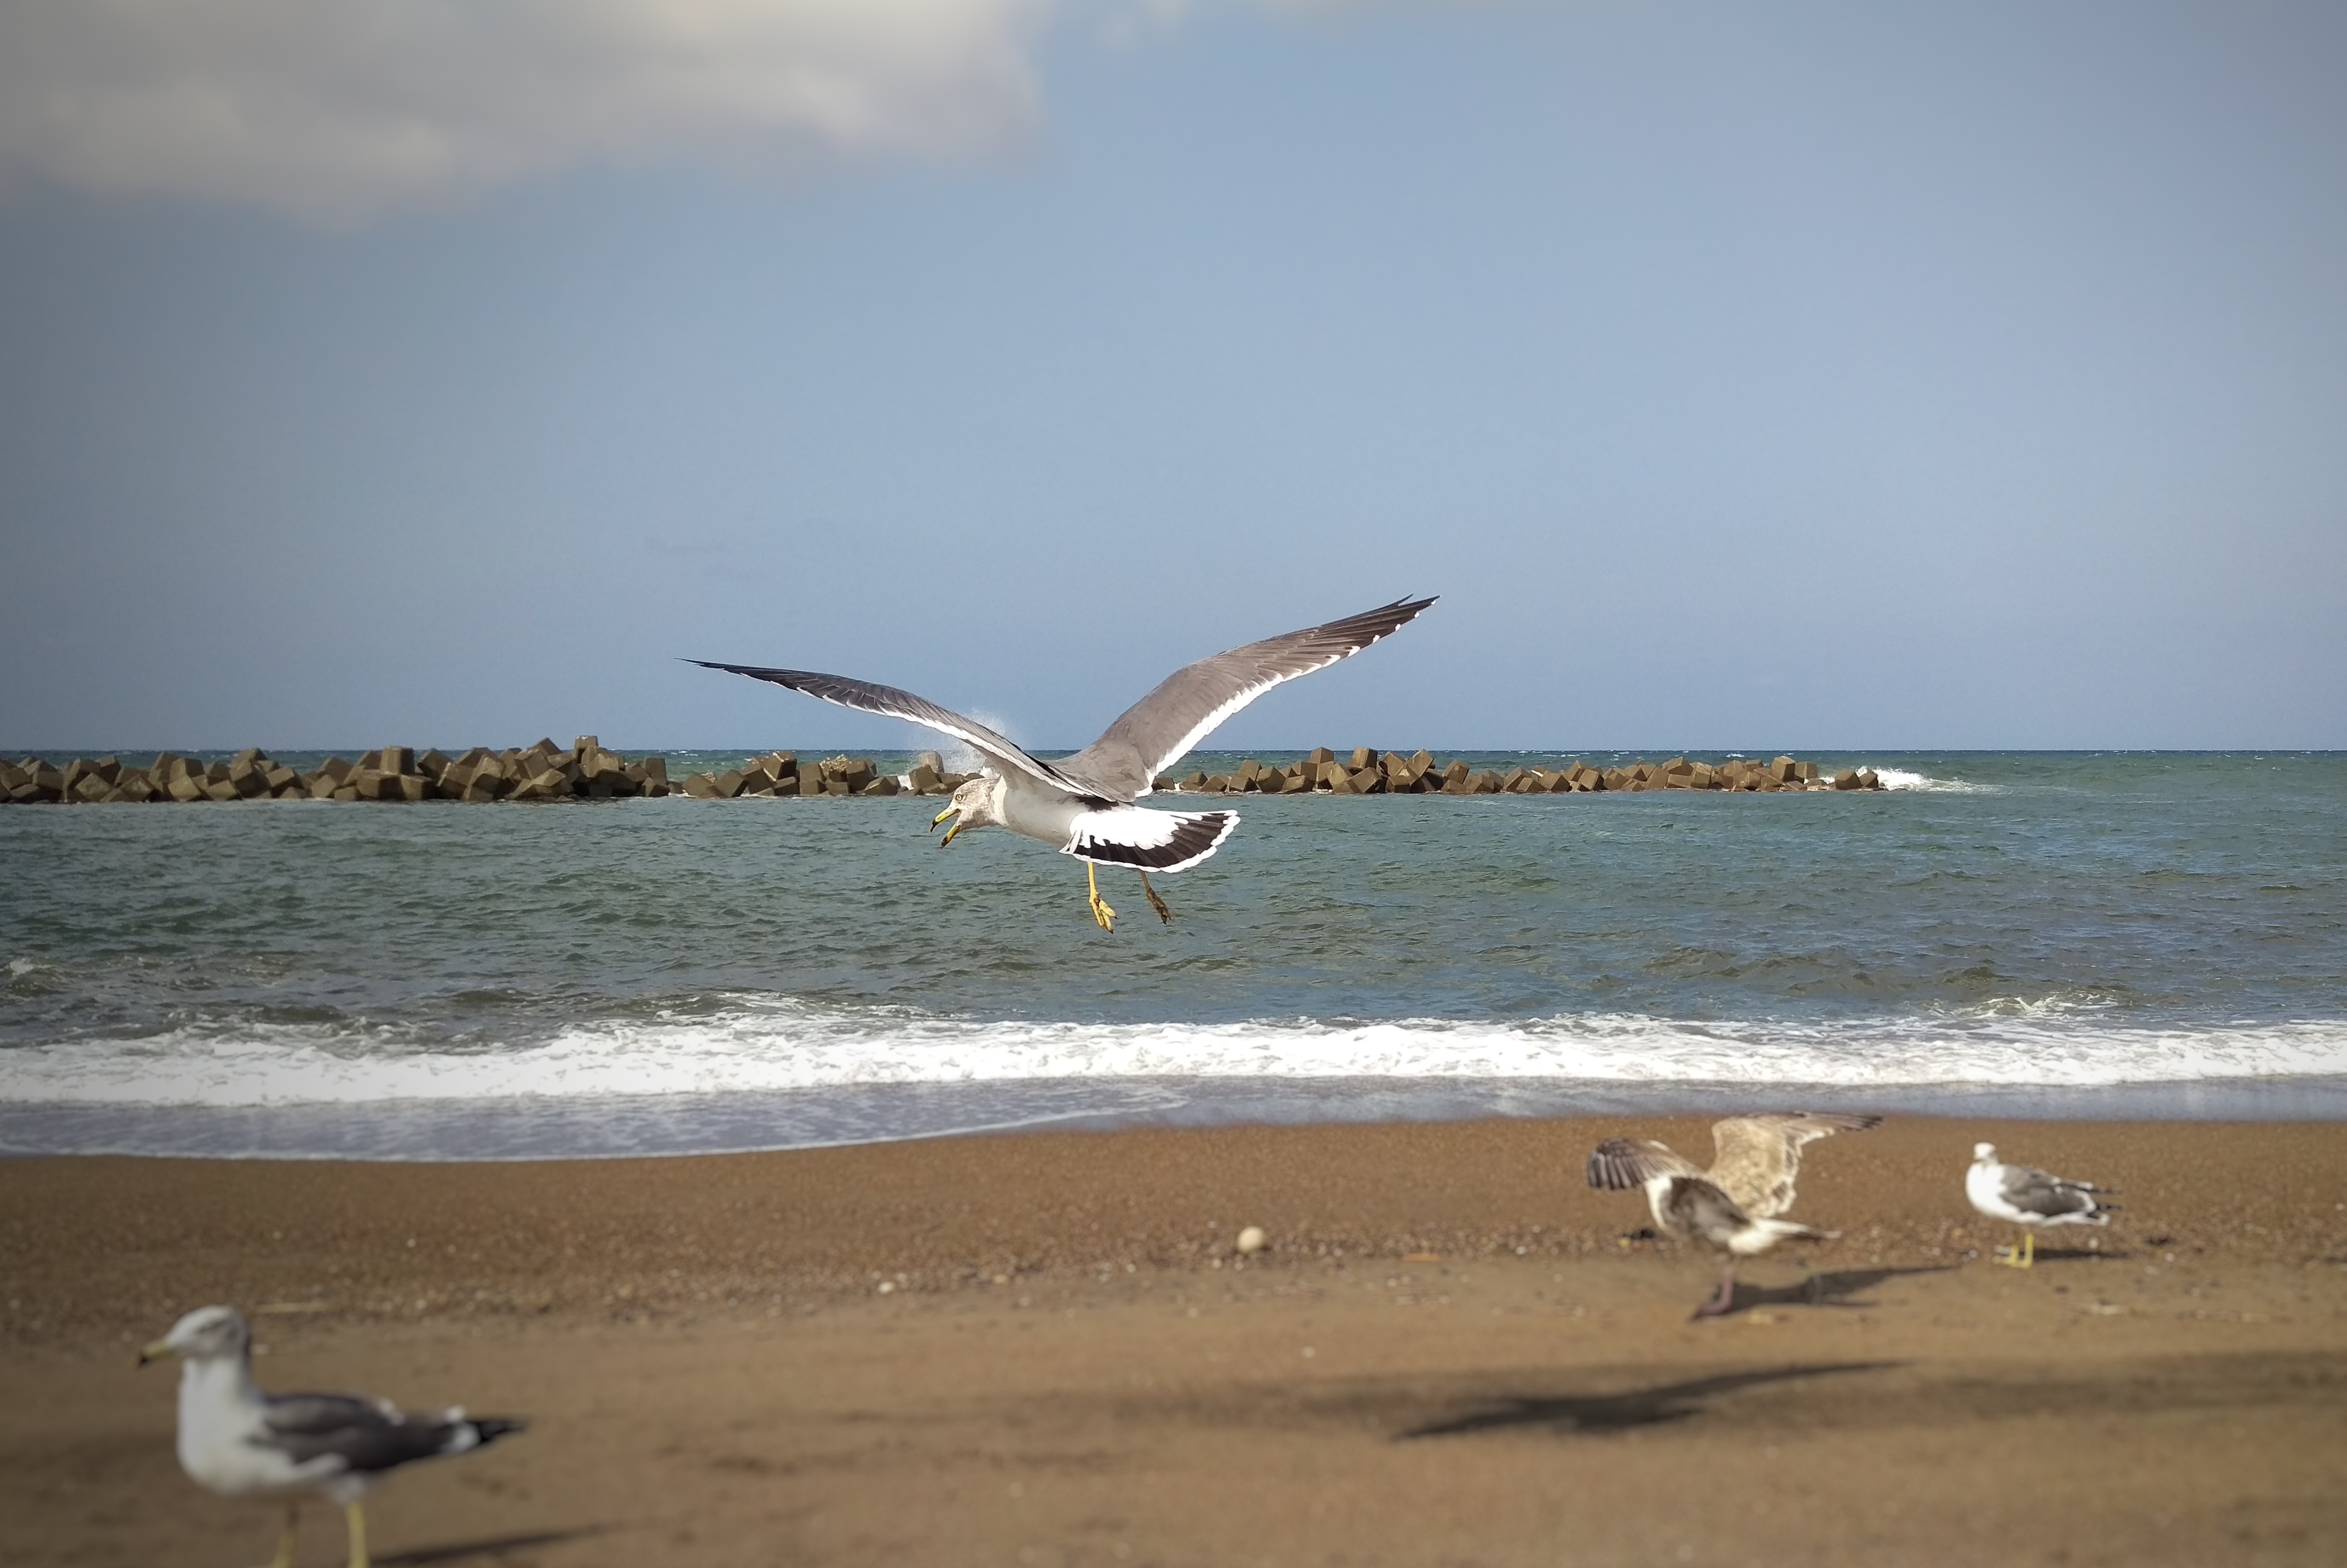
beach, landscape, sea, coast, ocean, bird, wing, shore, seabird, seagull, gull, flight, natural, fauna, wild animal, wild birds, sea gull, charadriiformes, birds of the sea